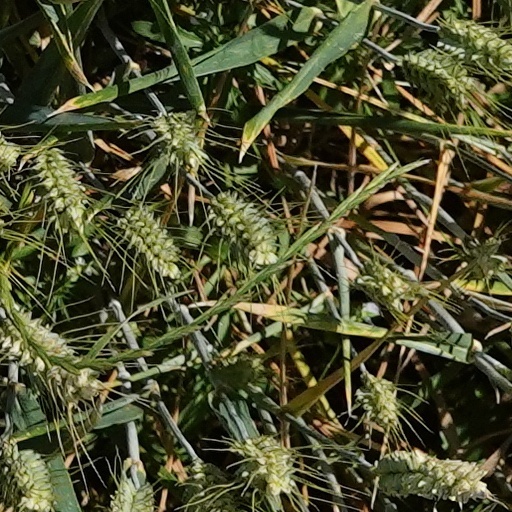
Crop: wheat